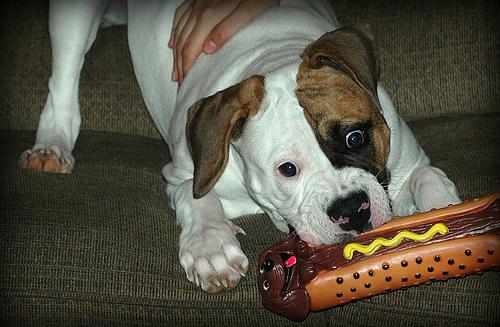
Breed: american bulldog